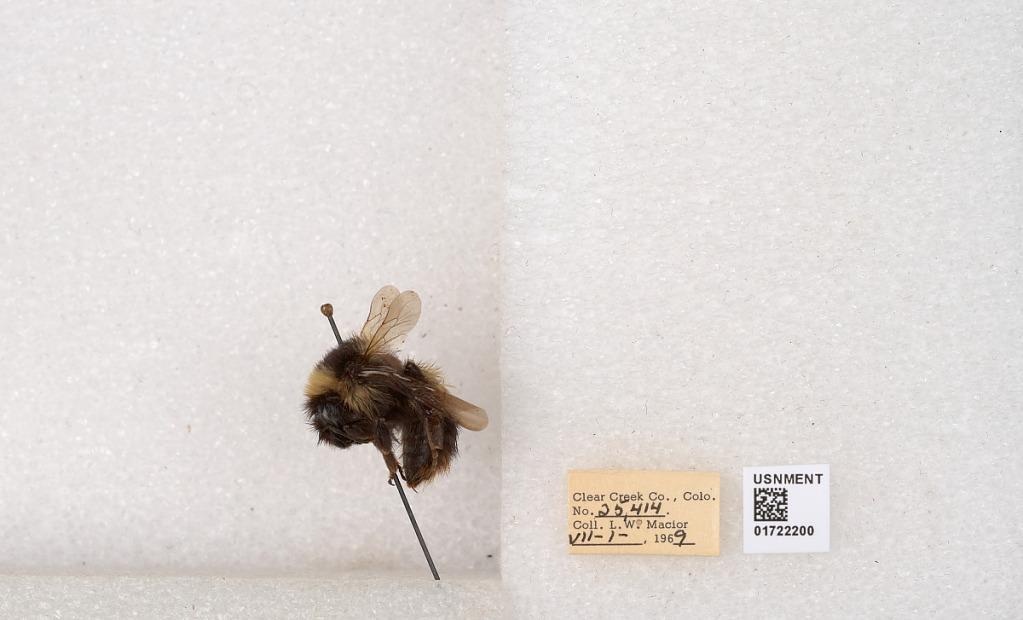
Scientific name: Bombus kirbyellus
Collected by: L. Macior
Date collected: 1969-7-1
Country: United States
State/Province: Colorado
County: Clear Creek
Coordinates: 39.6891, -105.644